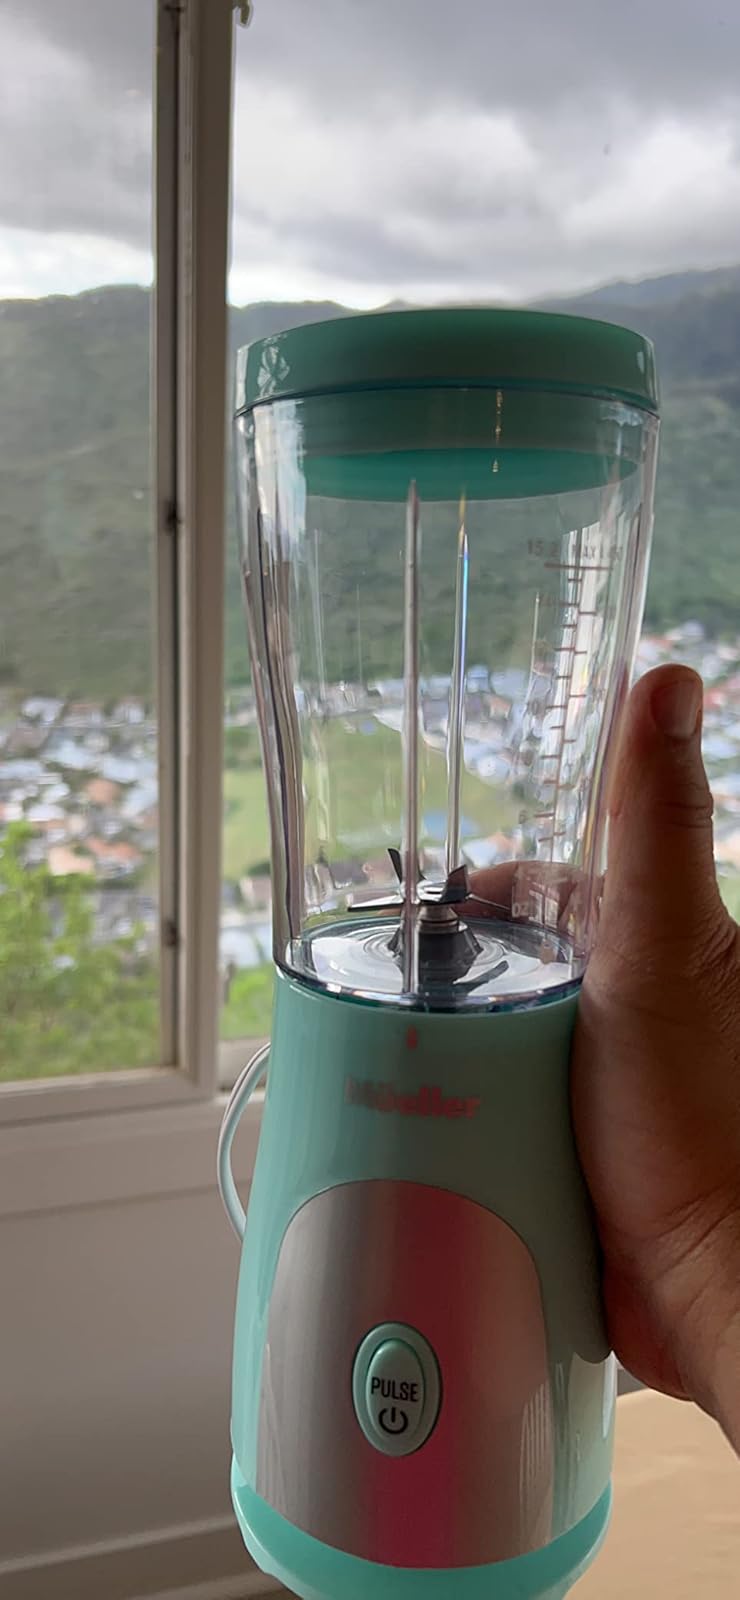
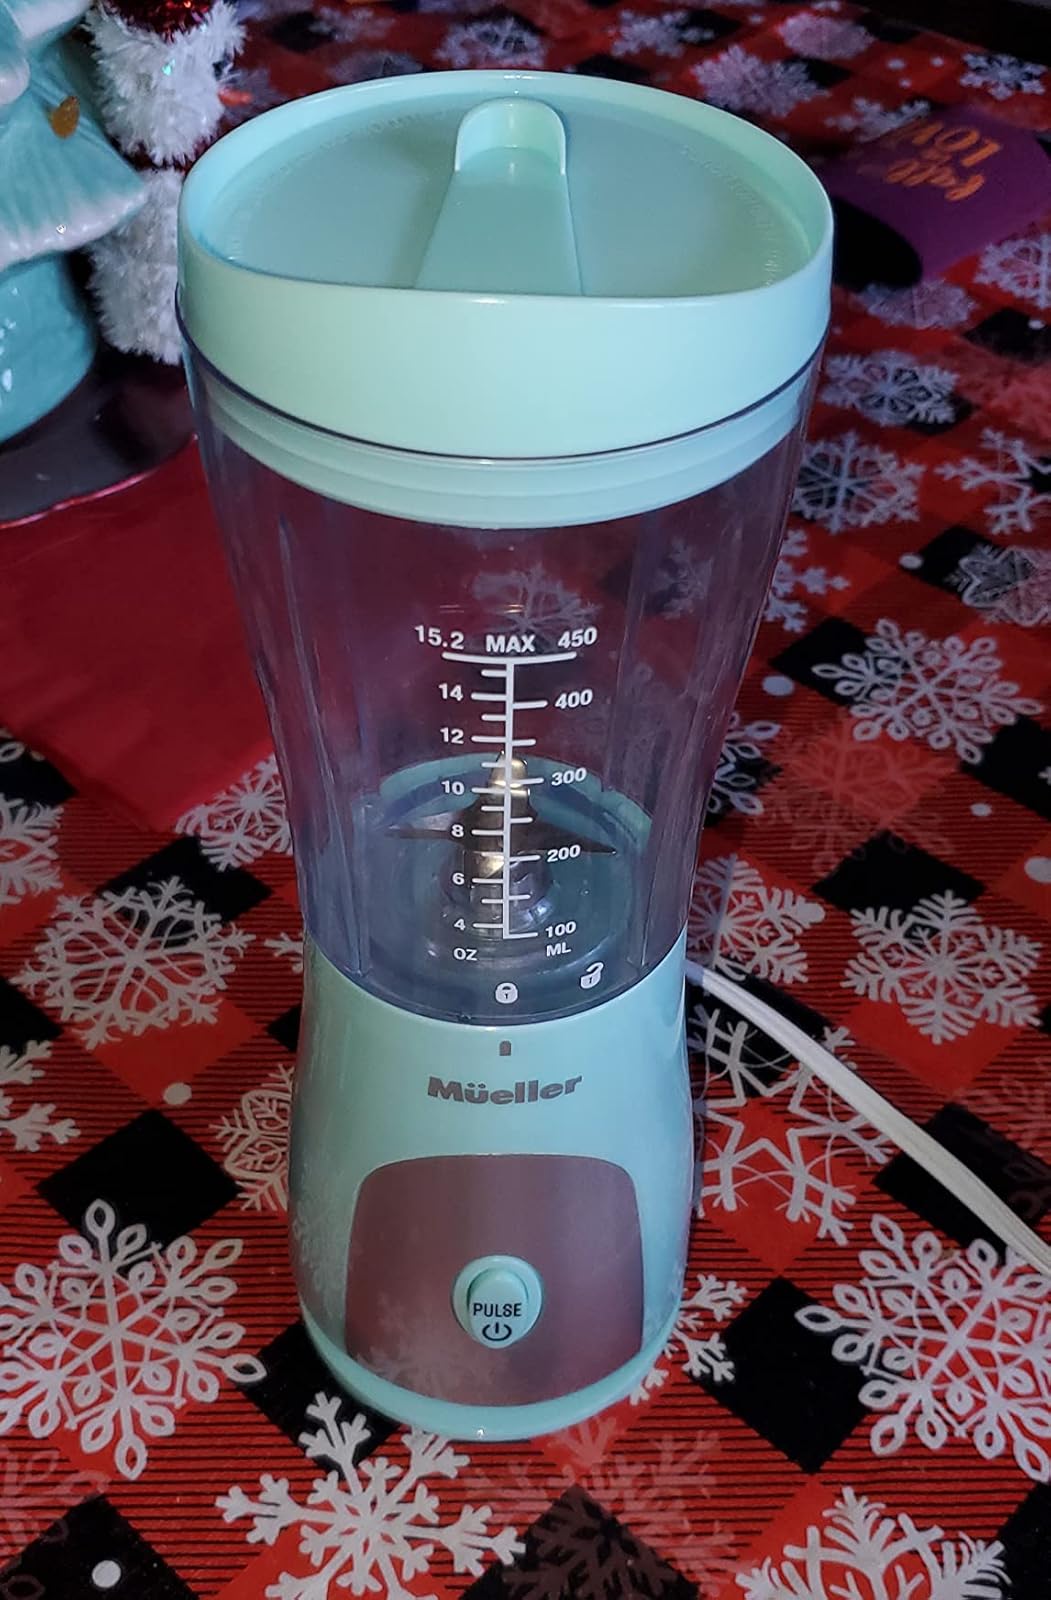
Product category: items_blender
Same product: yes